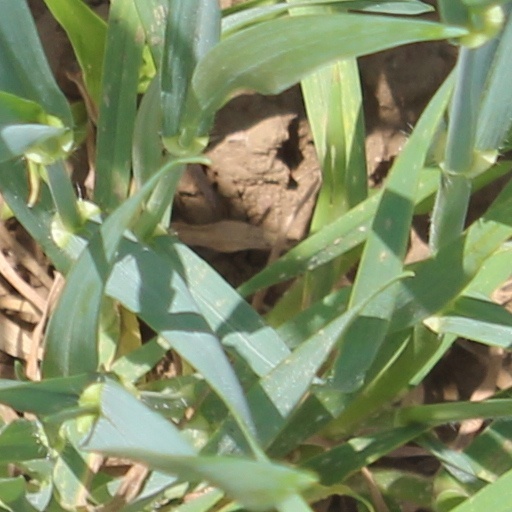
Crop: wheat